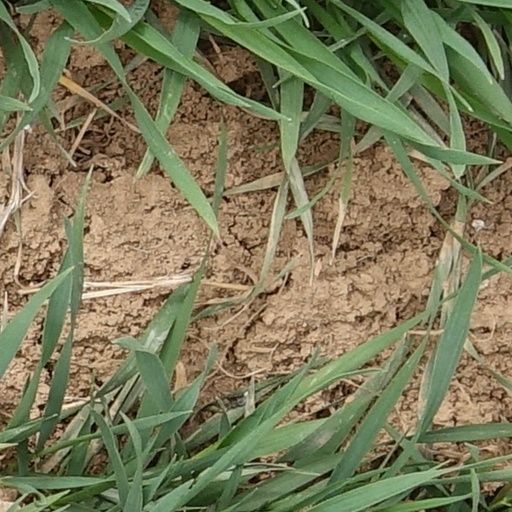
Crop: wheat